Vitamin

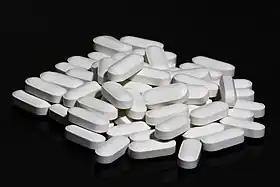
Calcium combined with vitamin D (as calciferol) supplement tablets with fillers.

In 1910, the first vitamin complex was isolated by Japanese scientist Umetaro Suzuki, who succeeded in extracting a water-soluble complex of micronutrients from rice bran and named it aberic acid (later "Orizanin"). He published this discovery in a Japanese scientific journal. When the article was translated into German, the translation failed to state that it was a newly discovered nutrient, a claim made in the original Japanese article, and hence his discovery failed to gain publicity. In 1912 Polish-born biochemist Casimir Funk, working in London, isolated the same complex of micronutrients and proposed the complex be named "vitamine". It was later to be known as vitamin B (niacin), though he described it as "anti-beri-beri-factor" (which would today be called thiamine or vitamin B). Funk proposed the hypothesis that other diseases, such as rickets, pellagra, coeliac disease, and scurvy could also be cured by vitamins. Max Nierenstein a friend and Reader of Biochemistry at Bristol University reportedly suggested the "vitamine" name (from "vital amine"). The name soon became synonymous with Hopkins' "accessory factors", and, by the time it was shown that not all vitamins are amines, the word was already ubiquitous. In 1920, Jack Cecil Drummond proposed that the final "e" be dropped to deemphasize the "amine" reference, hence "vitamin", after researchers began to suspect that not all "vitamines" (in particular, vitamin A) have an amine component.